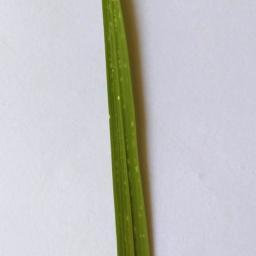
Label: Rice___Leaf_Blast